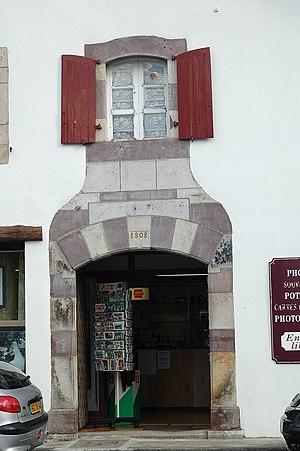
La maison basque ou ferme basque, désigne, dans le sens architectural courant, le type de construction domestique propre au Pays basque, mais surtout, dans une acception plus spécifique à l'anthropologie historique, le principe d'organisation de la vie sociale traditionnelle du Pays basque, unité de base et pierre angulaire de la société. Ce n'est pas seulement un lieu d'habitation, mais également une unité politique, économique, relationnelle et sociale, religieuse et symbolique. C'est la maison qui donne son nom et son statut social à l'individu. Selon les lois des Basques, ou Fors, la maison était généralement transmise, ainsi que toutes ses dépendances, à un seul des enfants, l'aîné de la famille en Iparralde, voire à l'aînée en Labourd, a l’enfant désigné par les parents en Hegoalde.